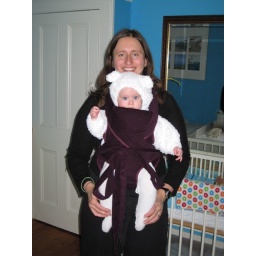
Mia and mum dressed in black and white for Jo's birthday party